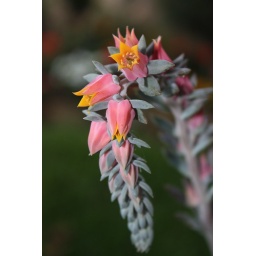
Very cute flower in our back yard taken with a Rebel XSi Len's 18-55 filter is circular Polarizer 4*27*2010